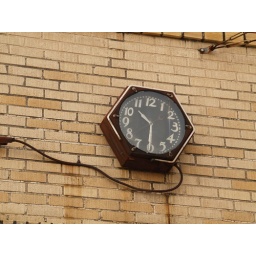
Houston Texas walking around the Old Montrose neighborhood down Westheimer street 2010 Building Streets Signs Vintage